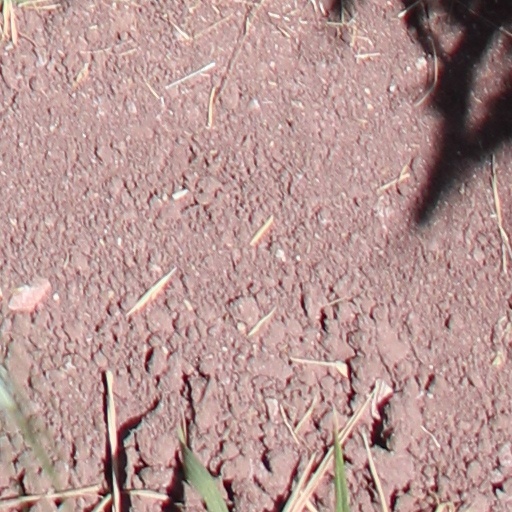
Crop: wheat